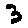
Label: 3